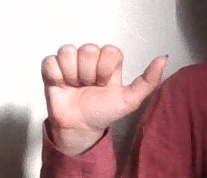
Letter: dhad